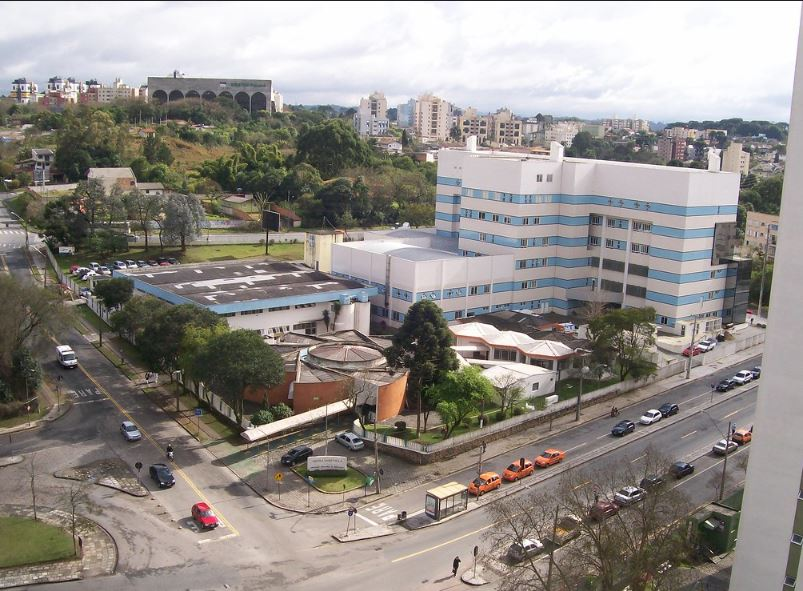
Fire: no
Smoke: no